Tuolumne City, California

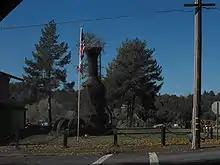
Preserved steam donkey next to the fire station

A logging company town, Tuolumne experienced an economic downturn when the West Side Lumber Company mill closed. For many years the community has struggled to create a new economic base.